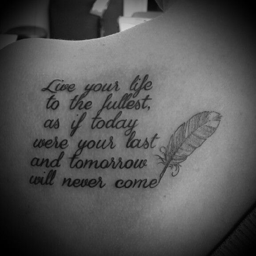
love this tattoo on back of my left shoulder